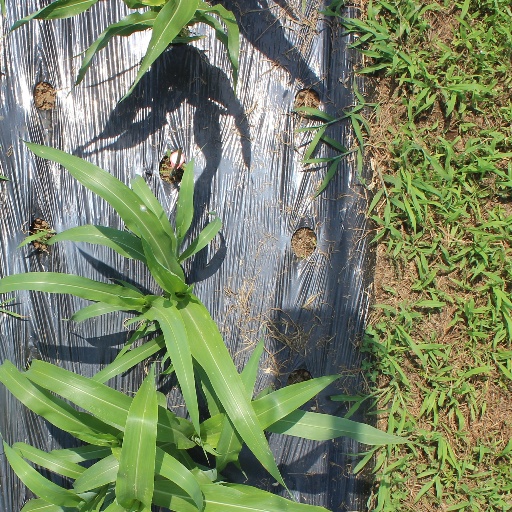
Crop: sorghum